Joakim Askling

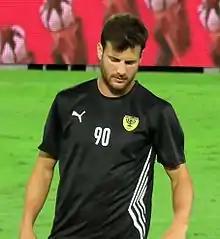
Askling playing for Beitar Jerusalem in 2015

Joakim Daniel Askling (born 4 January 1990) is a Swedish footballer. Besides Sweden, he has played in Italy and Israel.